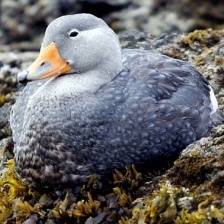
Species: STEAMER DUCK
Scientific name: TACHYERES
ImageNet parent category: drake